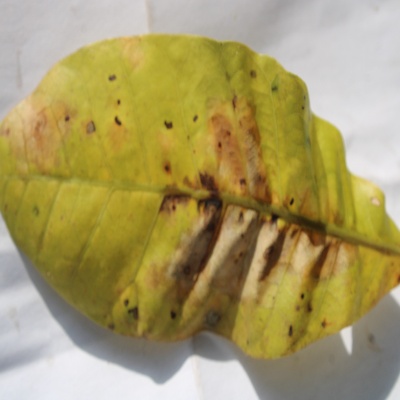
Crop: Cashew
Condition: anthracnose